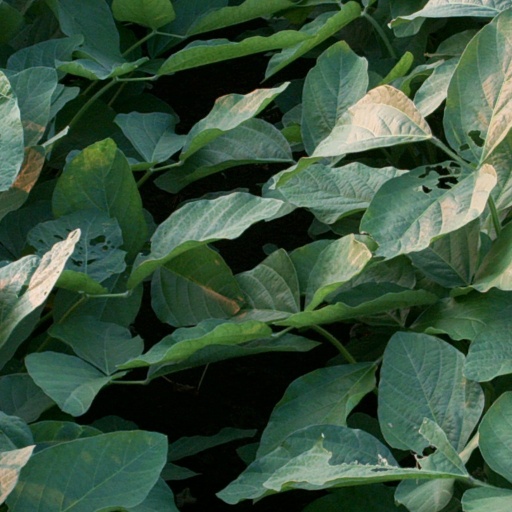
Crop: soybean